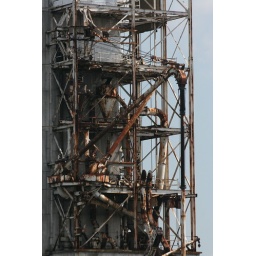
Detail of the tower. Love the rusting reds against the blue sky here.